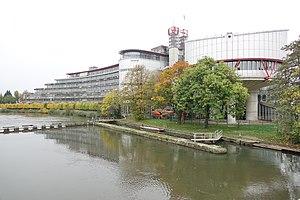
Cour européenne des droits de l'homme à Strasbourg (Bas-Rhin, France).